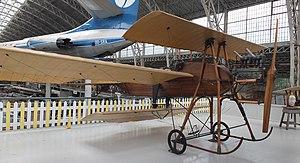
Les Automobiles Grégoire sont une entreprise française, créée en 1902 par Pierre-Joseph Grégoire à Poissy et disparue en 1924.